Katie Meyler

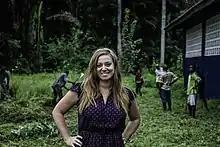
Katie Meyler in Liberia

Katie Ann Meyler (born 1982) is an American activist who is the founder of the More Than Me Foundation, an organization that works to educate young women in Liberia in the midst of the West African Ebola virus epidemic. She has been recognized as one of the Ebola fighters chosen as the 2014 "Time" Person of the Year and won at the 2015 Shorty Awards for Best Activist. However, she has received criticism for failing to protect the young women in her care from sexual abuse by her lover, an accusation which was extensively researched and reported on in 2018 by Time Magazine and ProPublica. Meyler resigned from the organization as a result of the investigation.